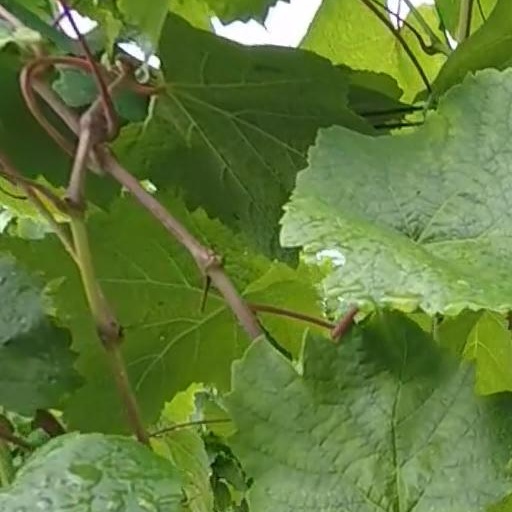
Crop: grape